Jean-Baptiste Muiron

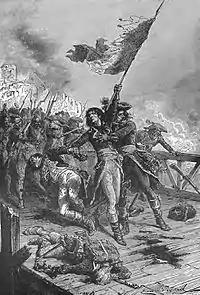
Napoleon at Arcole

Jean-Baptiste Muiron (10 January 1774 – 15 November 1796) was a French Army officer. He rose to fame by allegedly sacrificing himself to save the life of General Bonaparte at the Battle of the Bridge of Arcole. A frigate captured in Venice, the "Muiron", was renamed in his honour.